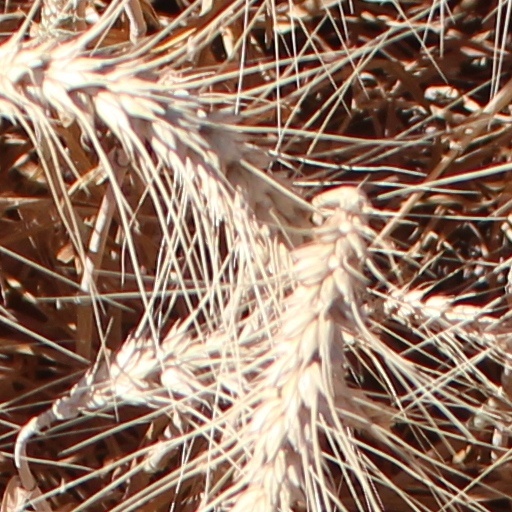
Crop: wheat